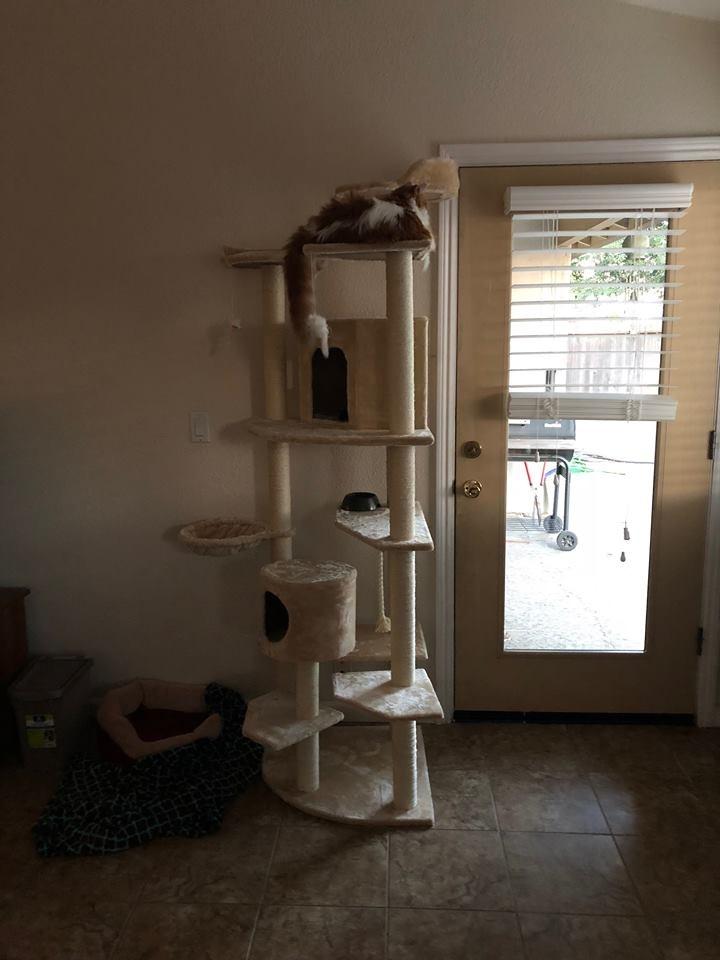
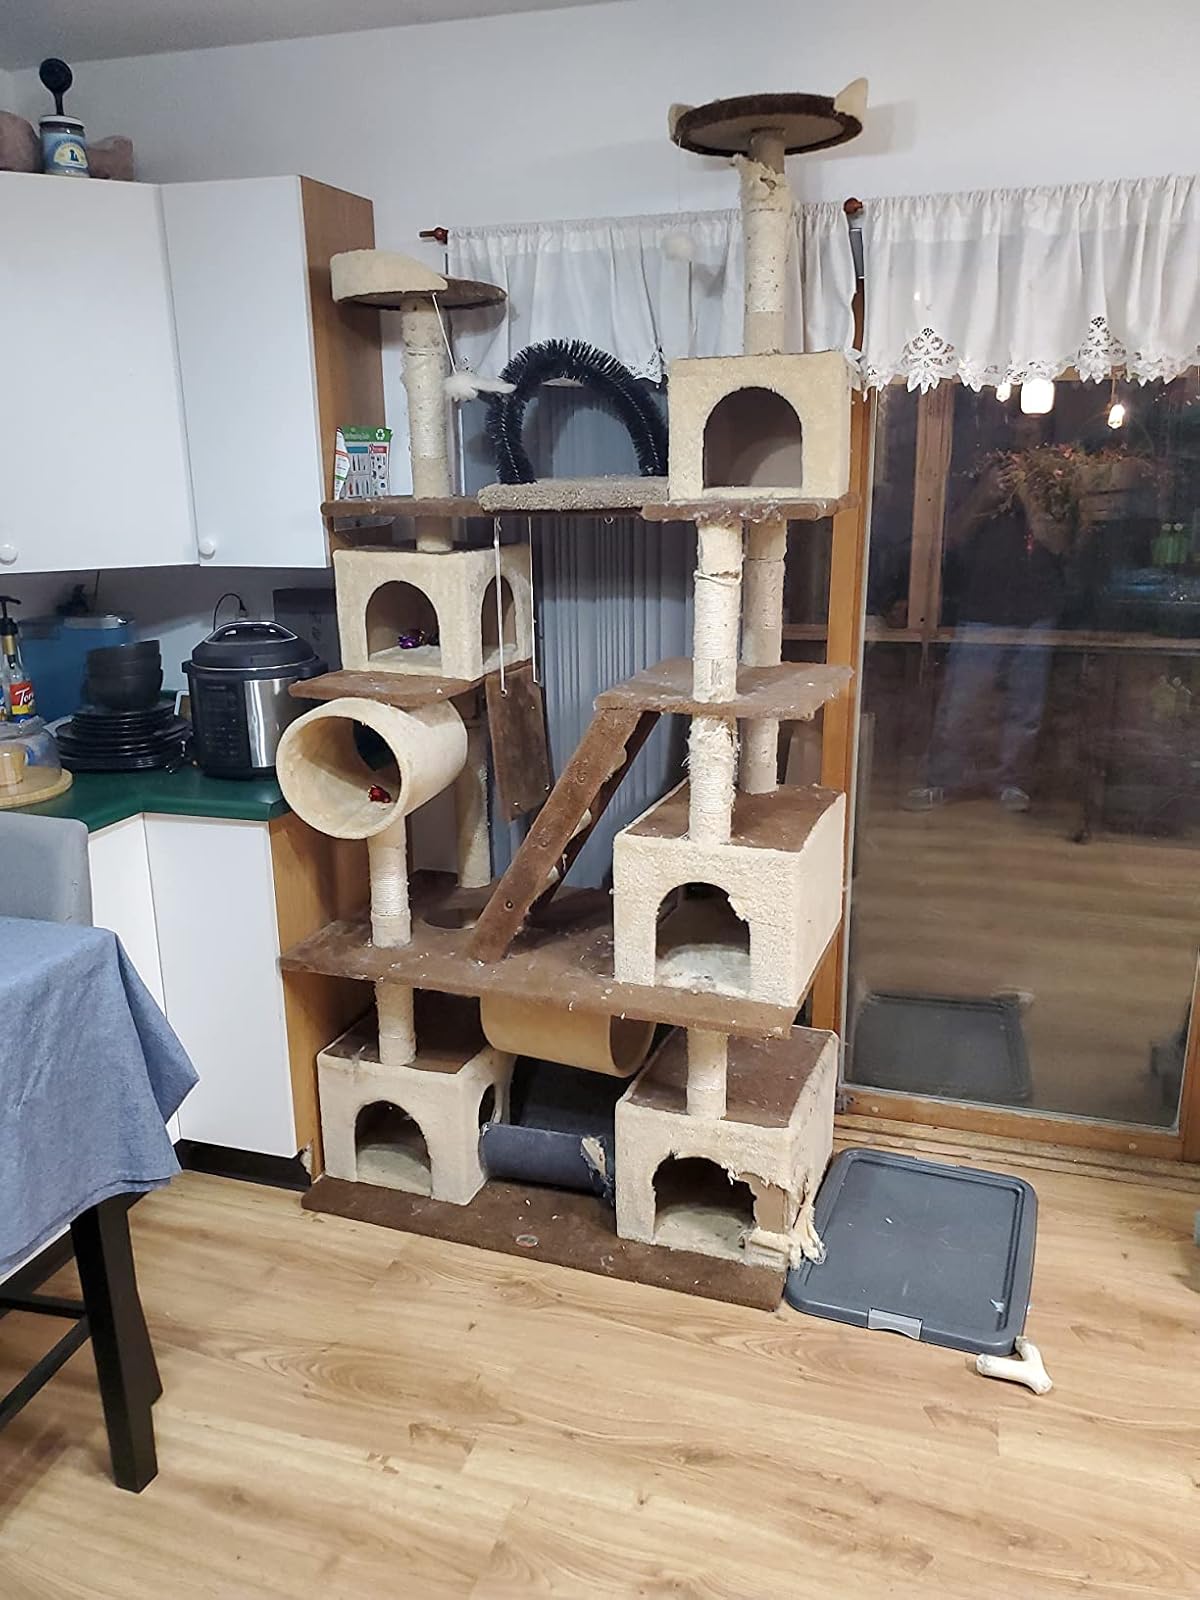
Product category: items_cat tree
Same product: no